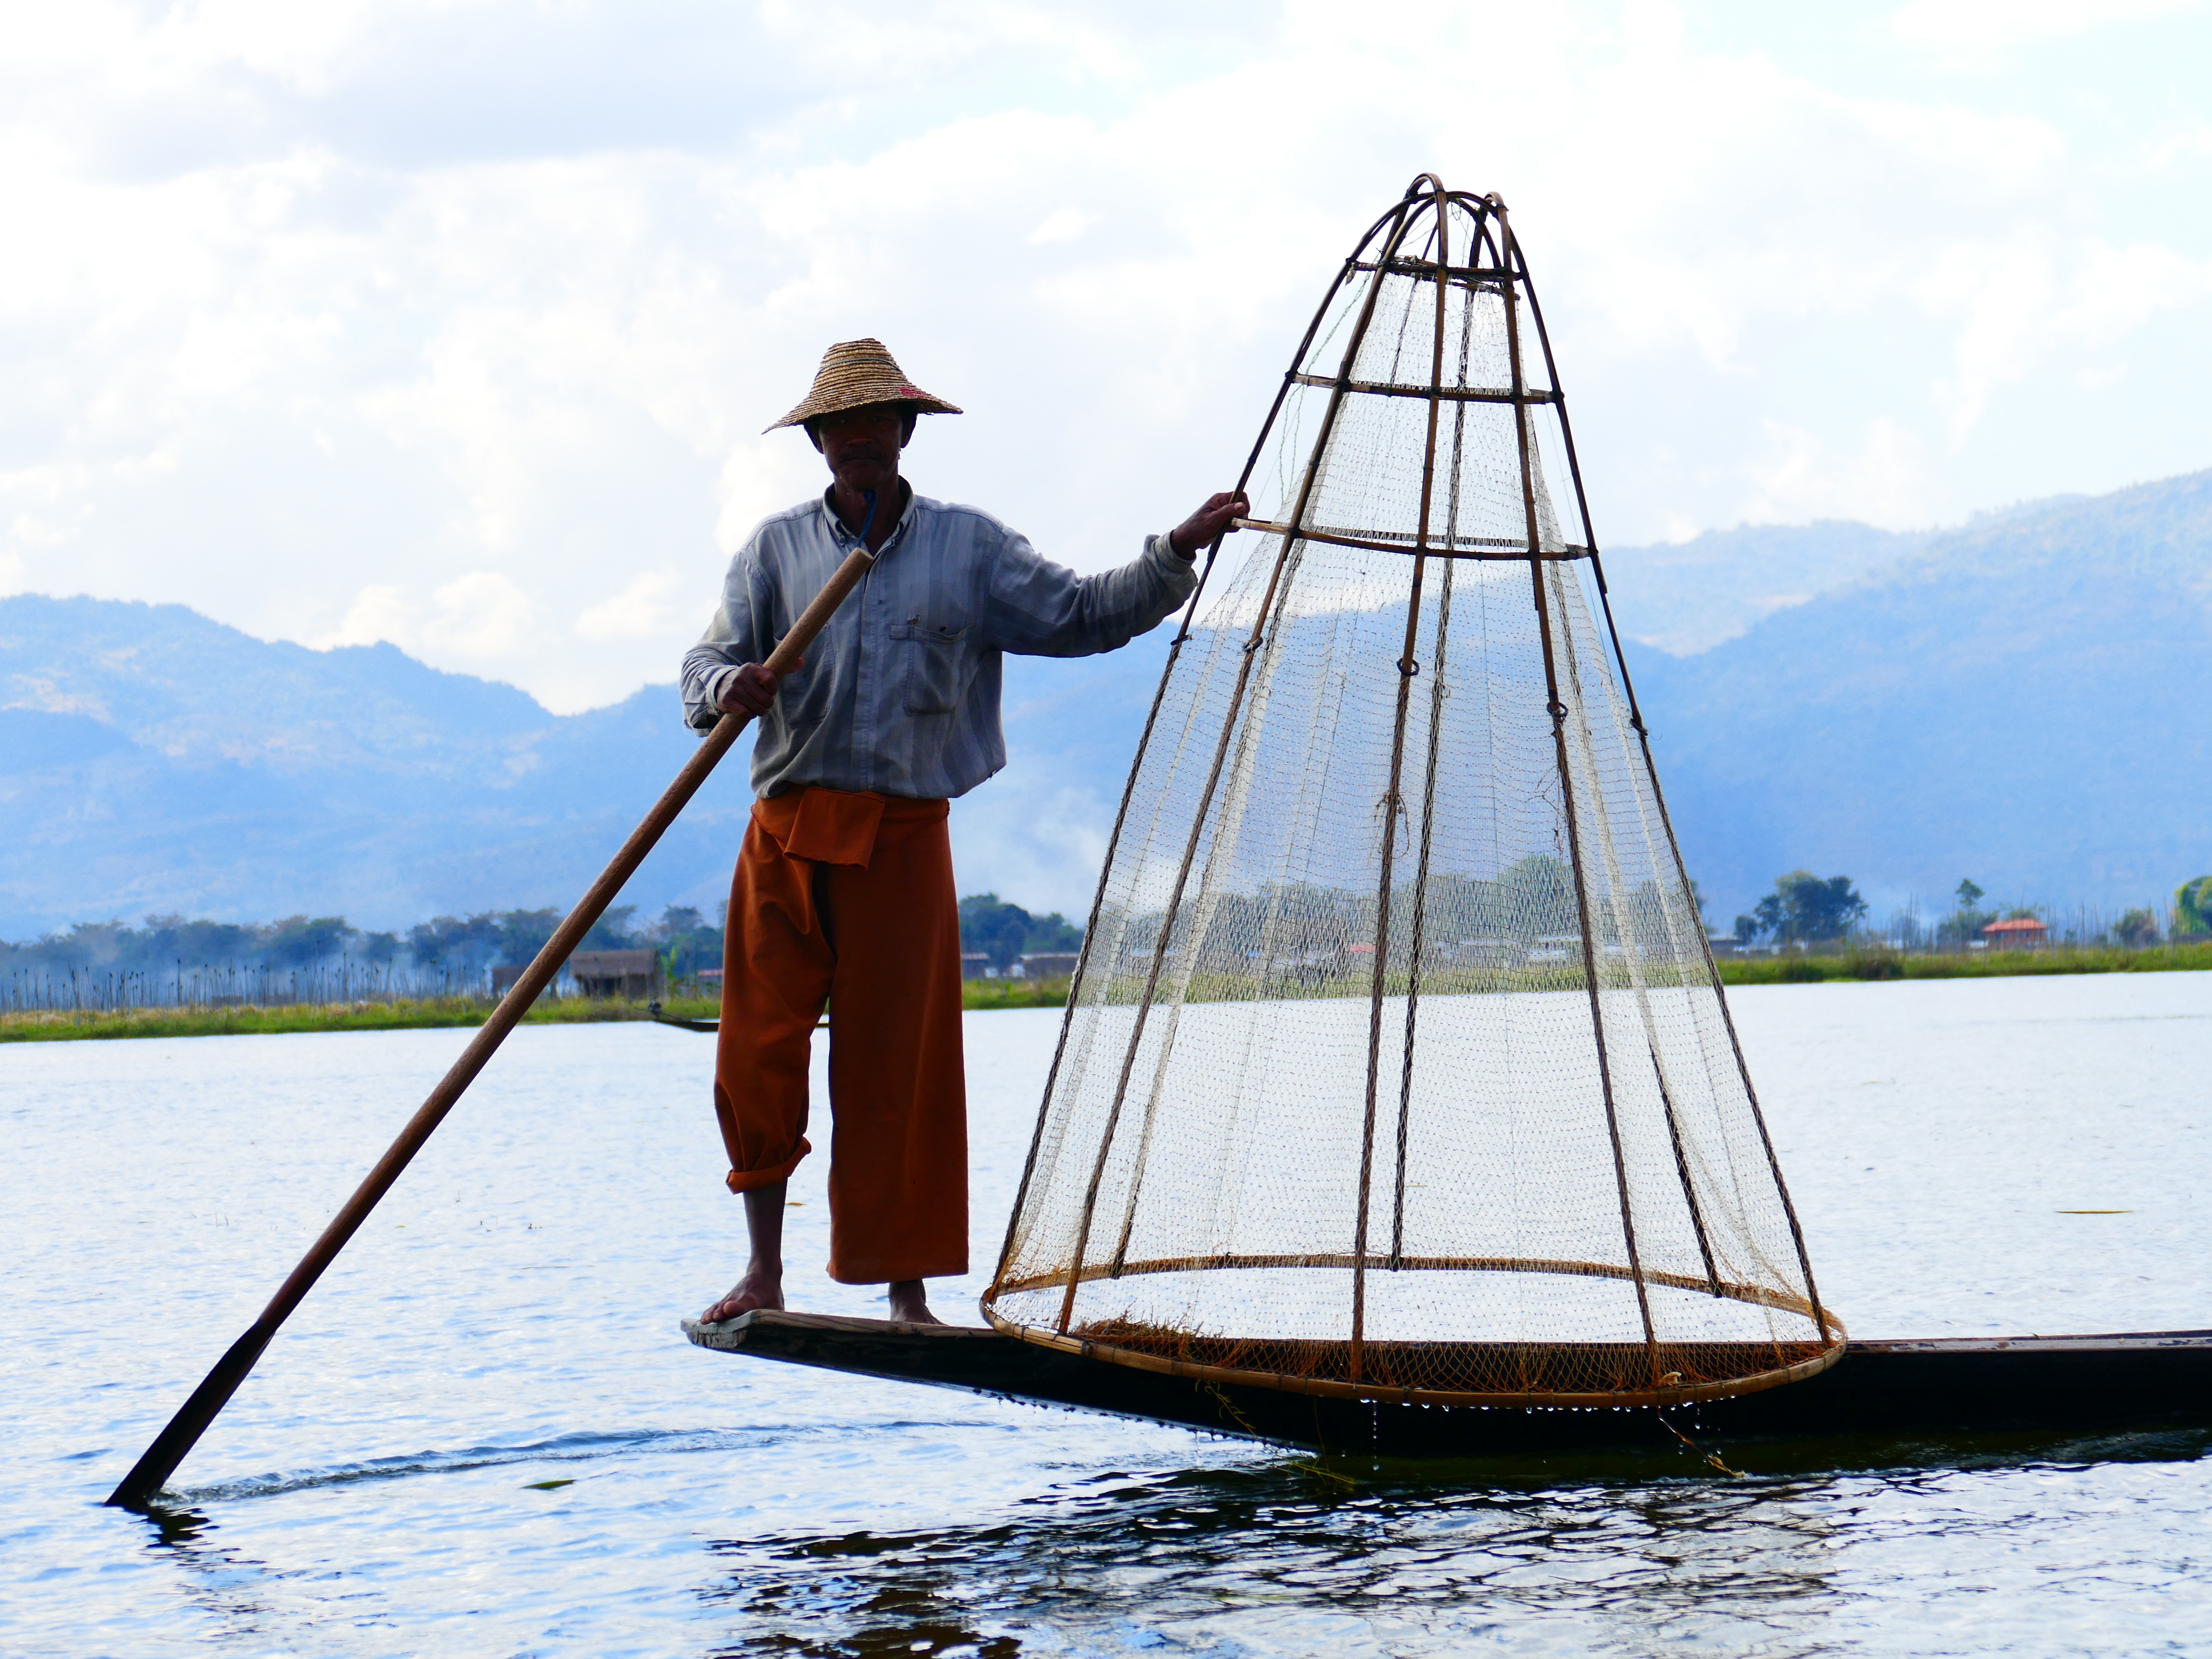
sea, boat, paddle, vehicle, mast, sailing, fish, sailboat, boating, sail, rowing, myanmar, burma, fischer, inlesee, single leg rowers, bamboo basket, watercraft rowing